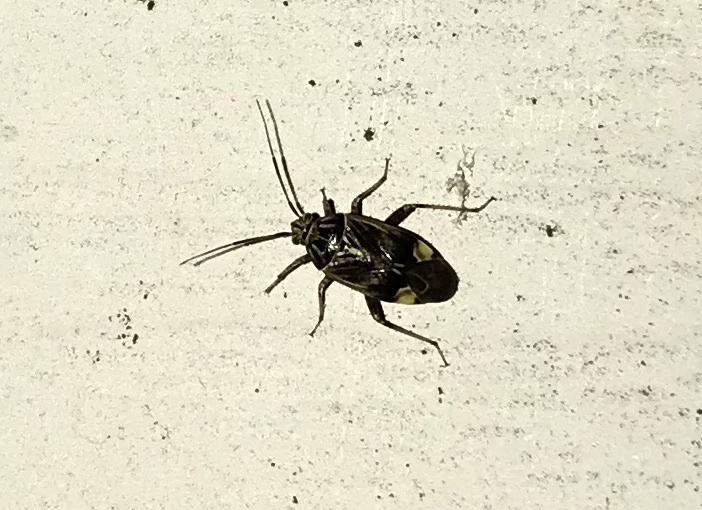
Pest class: lygus_bug